University of Houston

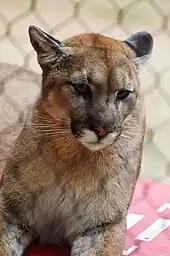
Shasta VI at the Houston Zoo, 2011

The school's official mascot is a cougar, which was adopted in 1947 and later named Shasta. The university owned a series of female cougars, but this tradition ceased in 1989, upon the death of Shasta V. When a cougar cub was orphaned in Washington State and moved to the Houston Zoo in 2011, the university adopted it as its first live male cougar mascot and he was named Shasta VI. Shasta VI died in August 2022 from a progressive spinal disease. In November of the same year, the Houston Zoo received two orphaned male cubs from Washington State Fish & Wildlife Services and decided the cubs would carry the long-standing tradition of representing the University of Houston as Shasta VII and Louie.